Anuradha Ghandy

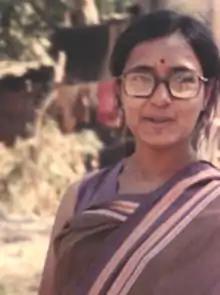

Anuradha Ghandy (28 March 1954 – 12 April 2008) was an Indian communist, Marxist feminist theorist, writer, and revolutionary leader. She was a Central Committee member of the Communist Party of India (Maoist). She was one of the founding members of the Communist Party of India (Marxist–Leninist), in Maharashtra.